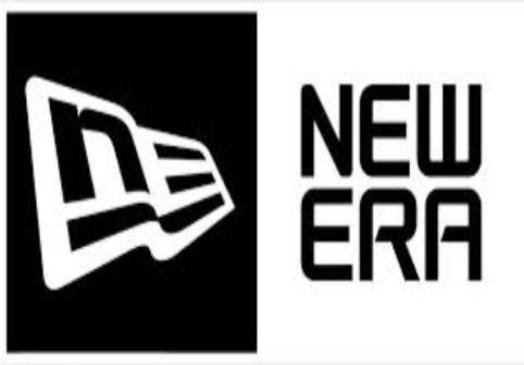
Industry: Clothes